Charles Ethan Porter

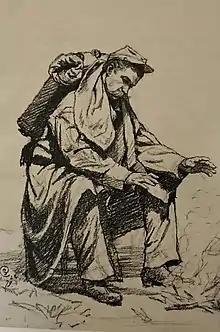
"Civil war soldier", 1872

Porter was born most likely in 1847 in Hartford, Connecticut. His father was possibly a mill worker and his mother worked as a servant. Porter's family moved to what was then the nearby village of Rockville (now part of Vernon, Connecticut) by the early 1850s. The family suffered many losses when Porter was young. They endured poverty and tragedy just a few years after moving to Rockville. Porter lost seven of his siblings to illness and one to war between 1858 and 1868.